Philip Guthrie Hoffman

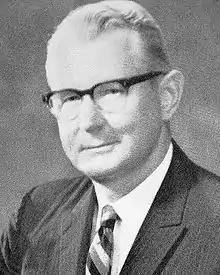
Hoffman, ca. 1963

Philip Guthrie Hoffman (6 August 1915 – 29 October 2008) was the fifth president of the University of Houston, and the first chancellor of the University of Houston System. While at the university, he was instrumental in obtaining state affiliation, transitioning to a racially integrated status, and expanding enrollment in multiple locations. Hoffman also served as president of the Texas Medical Center. Prior to his appointment as president of UH, he was a professor and administrator for several universities.